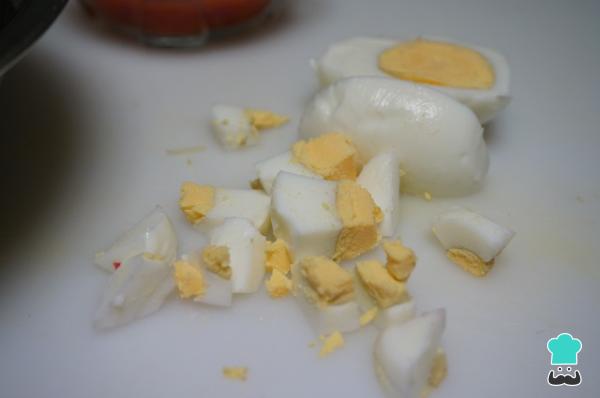
Pelamos los huevos duros y los picamos en trozos pequeños.